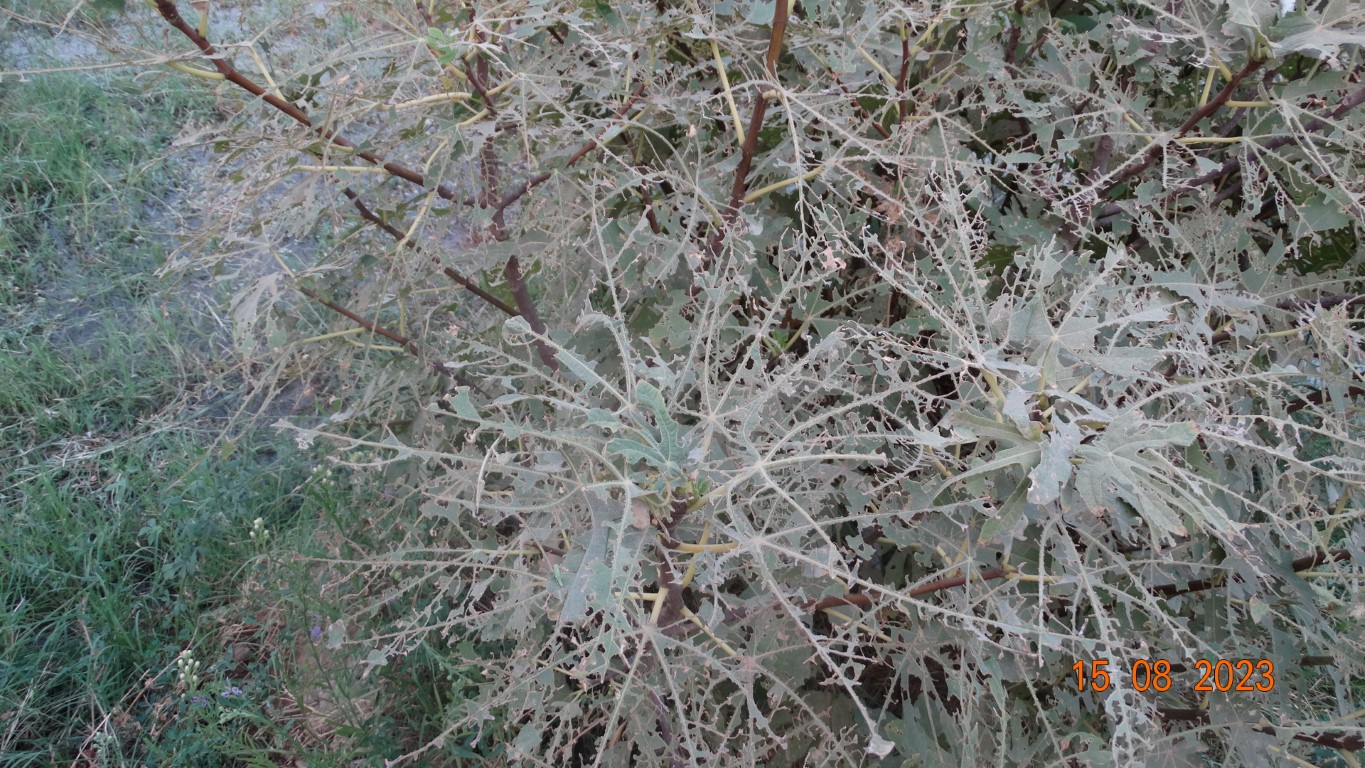
Label: infected